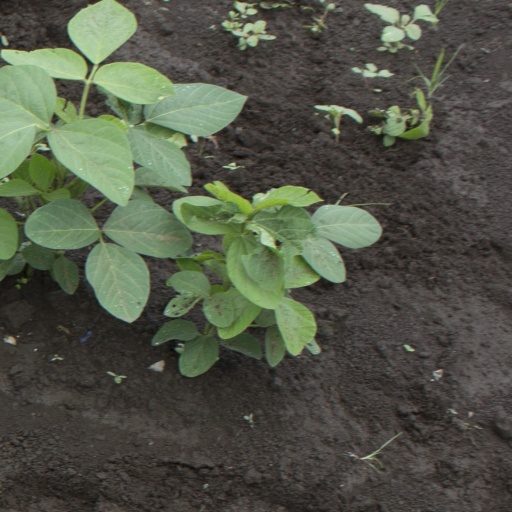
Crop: soybean